Scott Fenwick

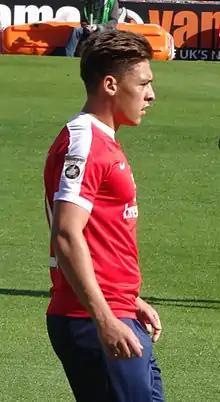
Fenwick playing for York City in 2016

Scott James Fenwick (born 9 April 1990) is an English professional footballer who plays as a striker for club Grimsby Borough. He played in the Football League for Hartlepool United and for League of Ireland club Cork City.